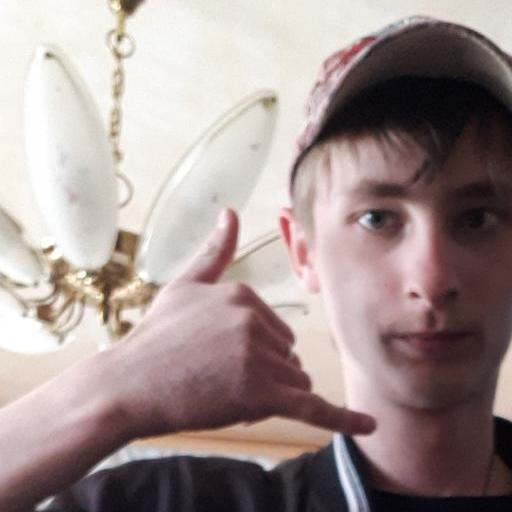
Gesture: call